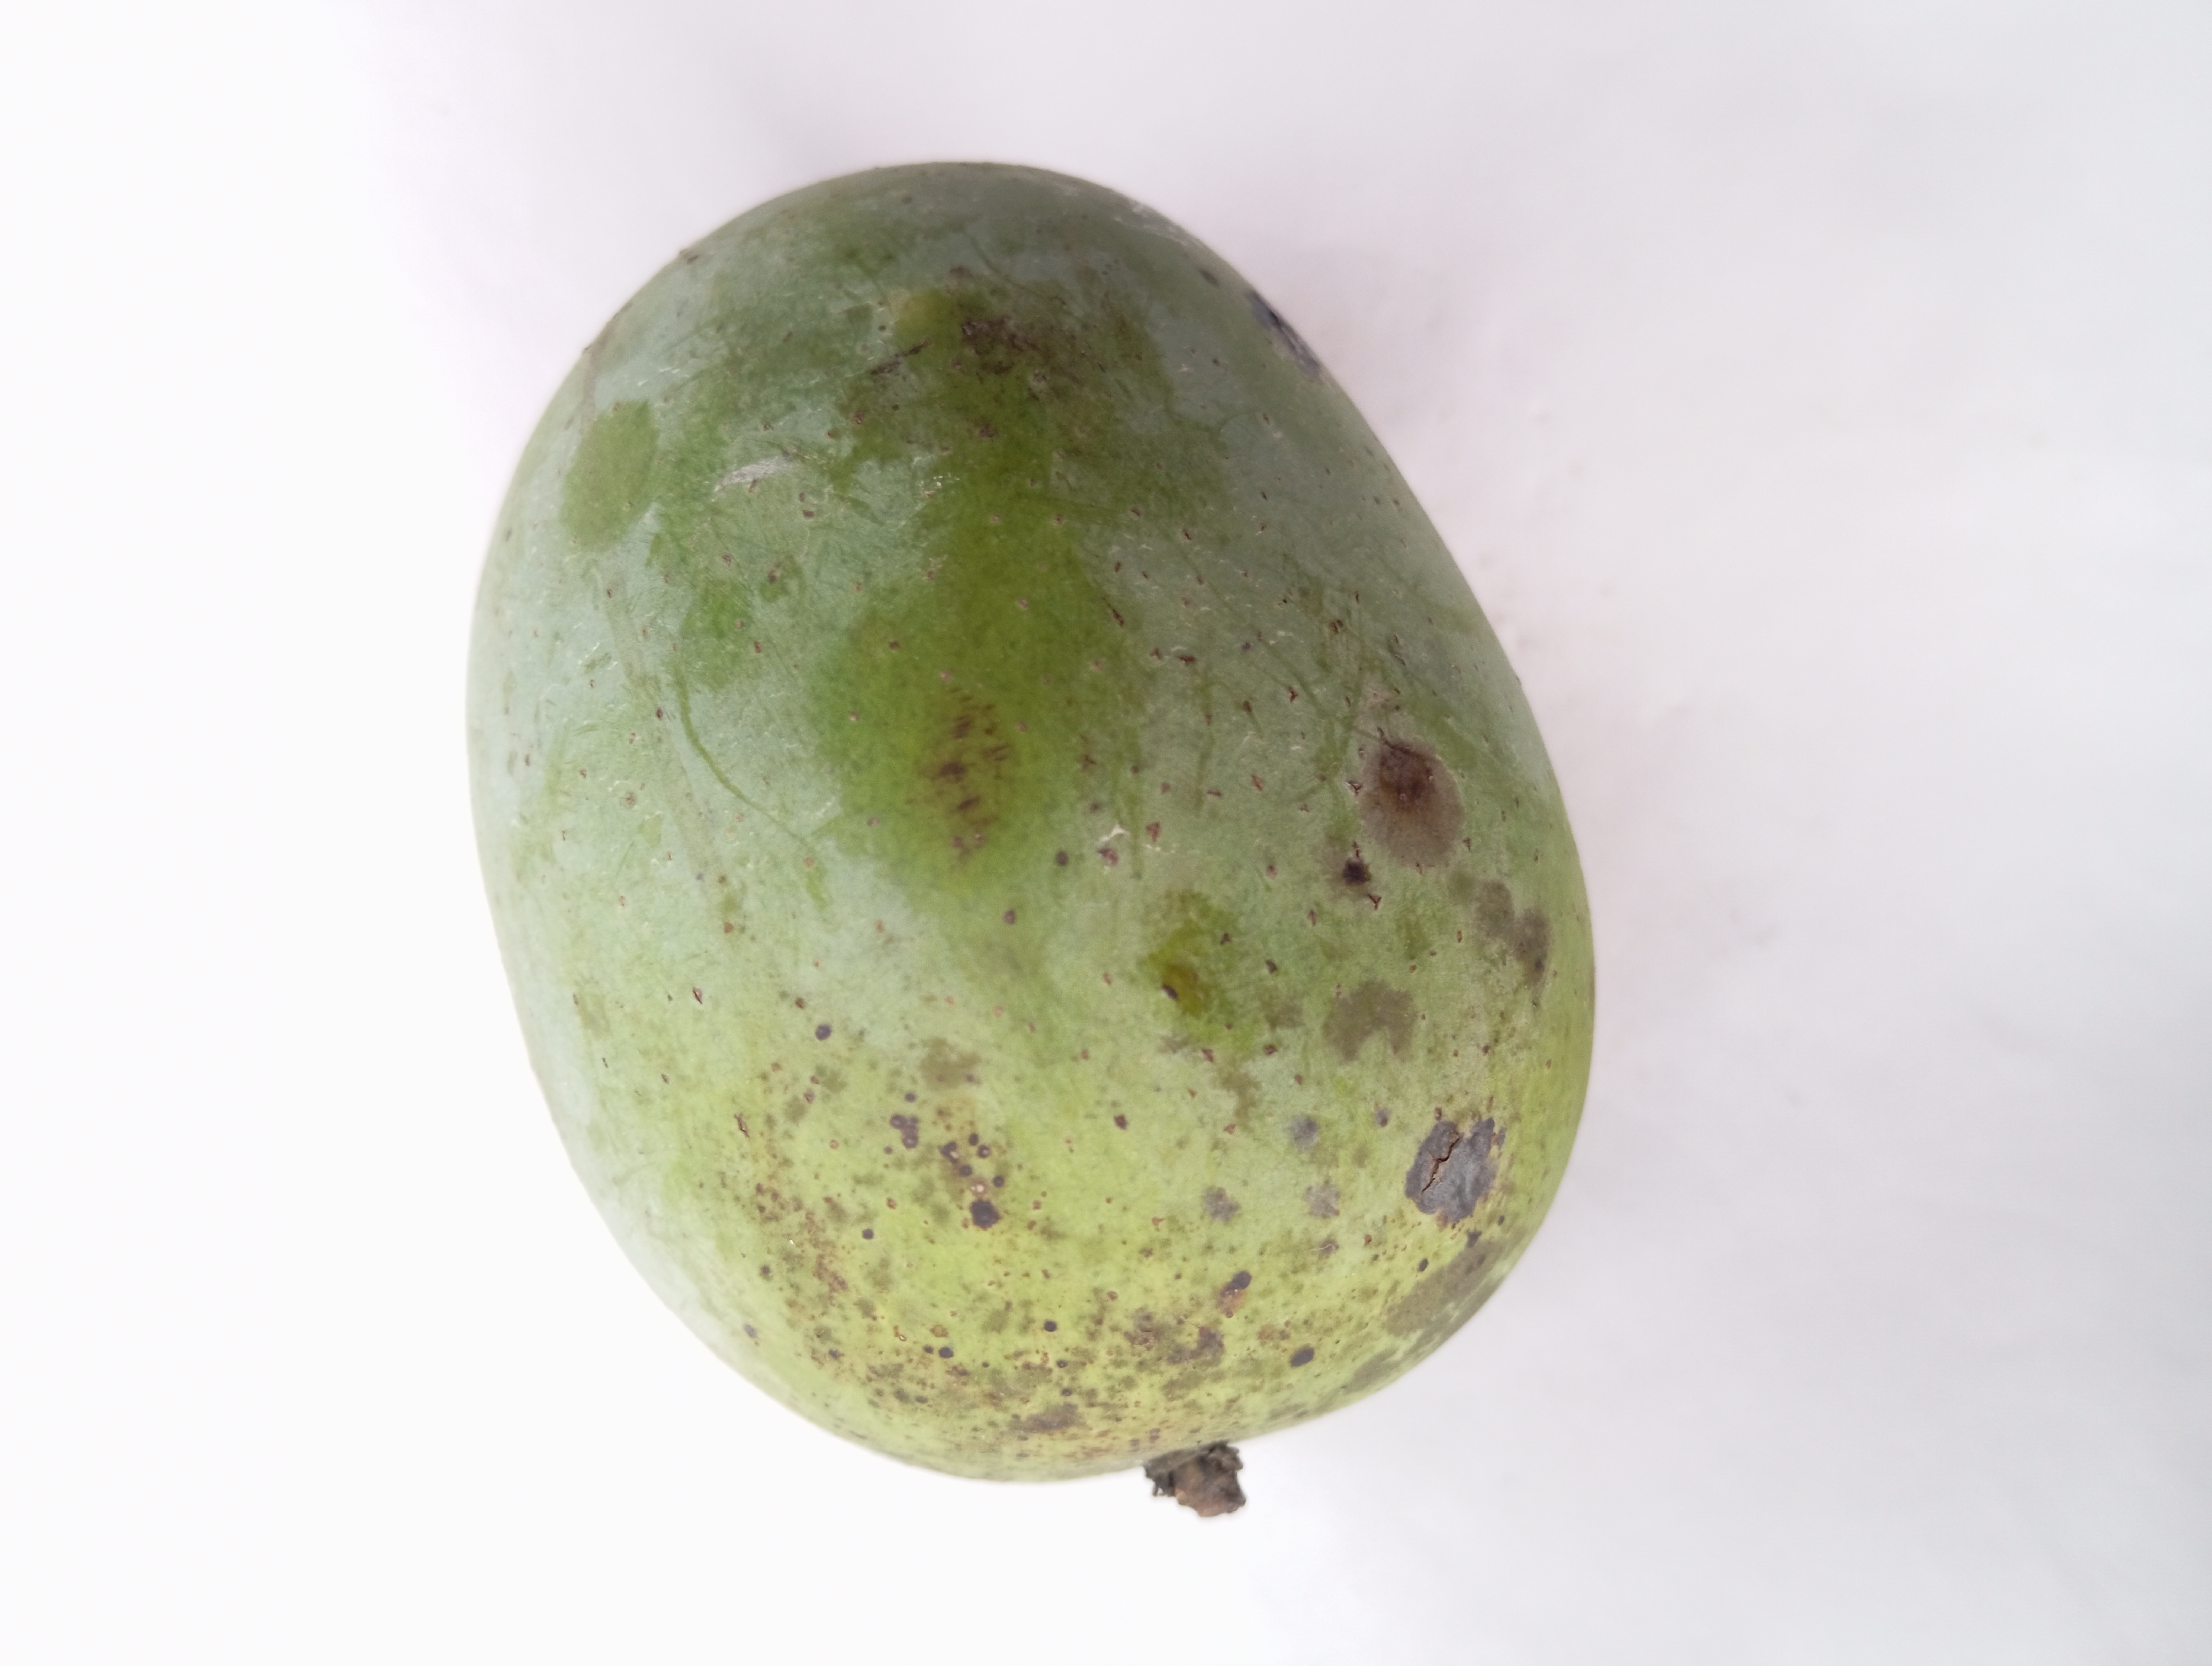
Mango variety: Langra